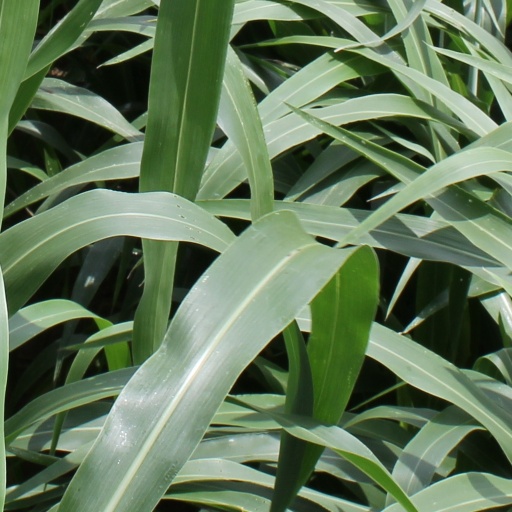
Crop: sorghum